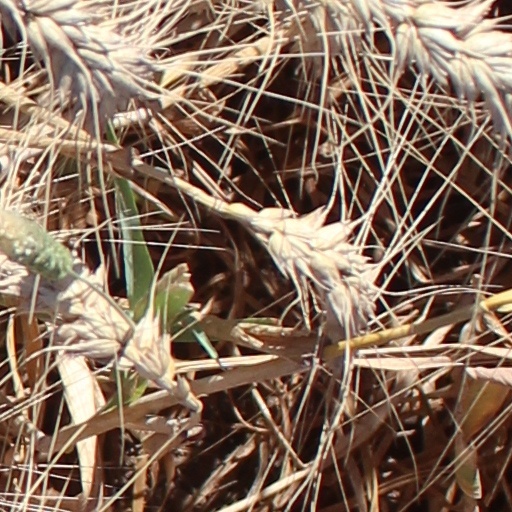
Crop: wheat